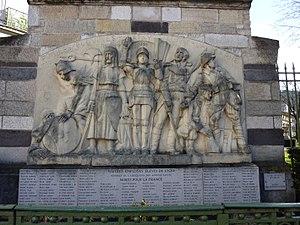
Le monument représente les grandes batailles de France
Joanny Durand est un sculpteur, graveur et écrivain français, né le 23 juillet 1886 à Boën-sur-Lignon et mort le 10 octobre 1955 à Sainte-Agathe-la-Bouteresse. Il a réalisé de nombreux monuments aux morts dans le département de la Loire. Ses sculptures et ses gravures sont marquées par le style Art déco et le réalisme des années 1930.
Cet article recense les œuvres d'art dans l'espace public de Saint-Étienne, en France.